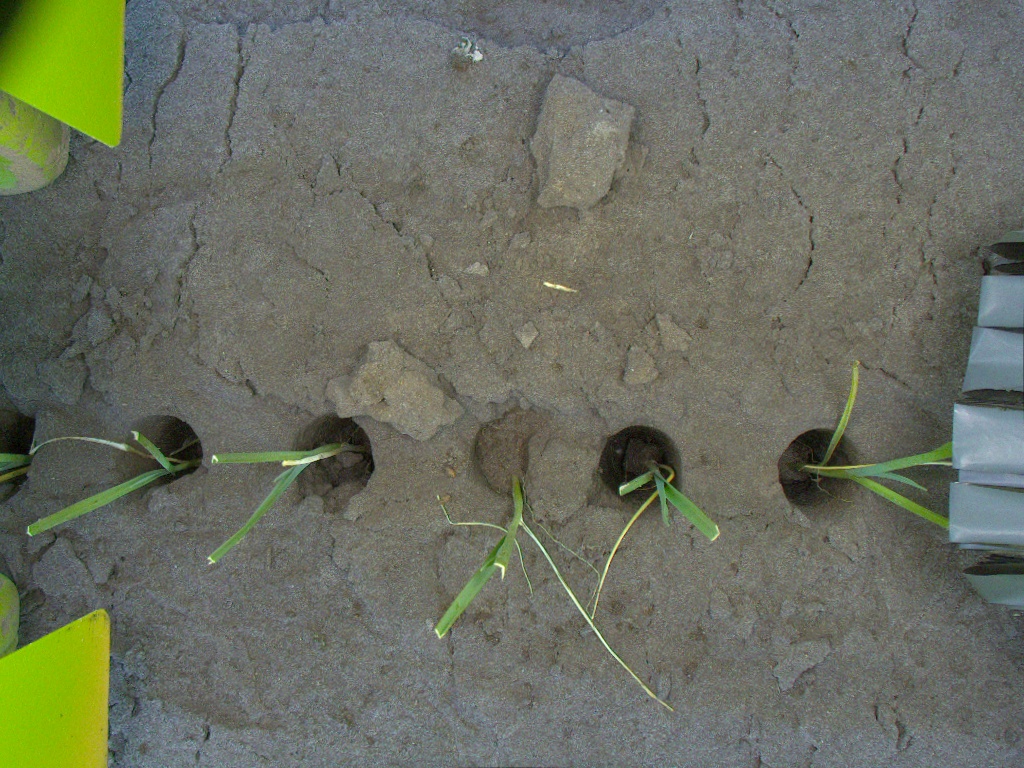
Crop: leek
Objects: stem_leek, stem_leek, stem_leek, stem_leek, stem_leek, stem_leek, leek, leek, leek, leek, leek